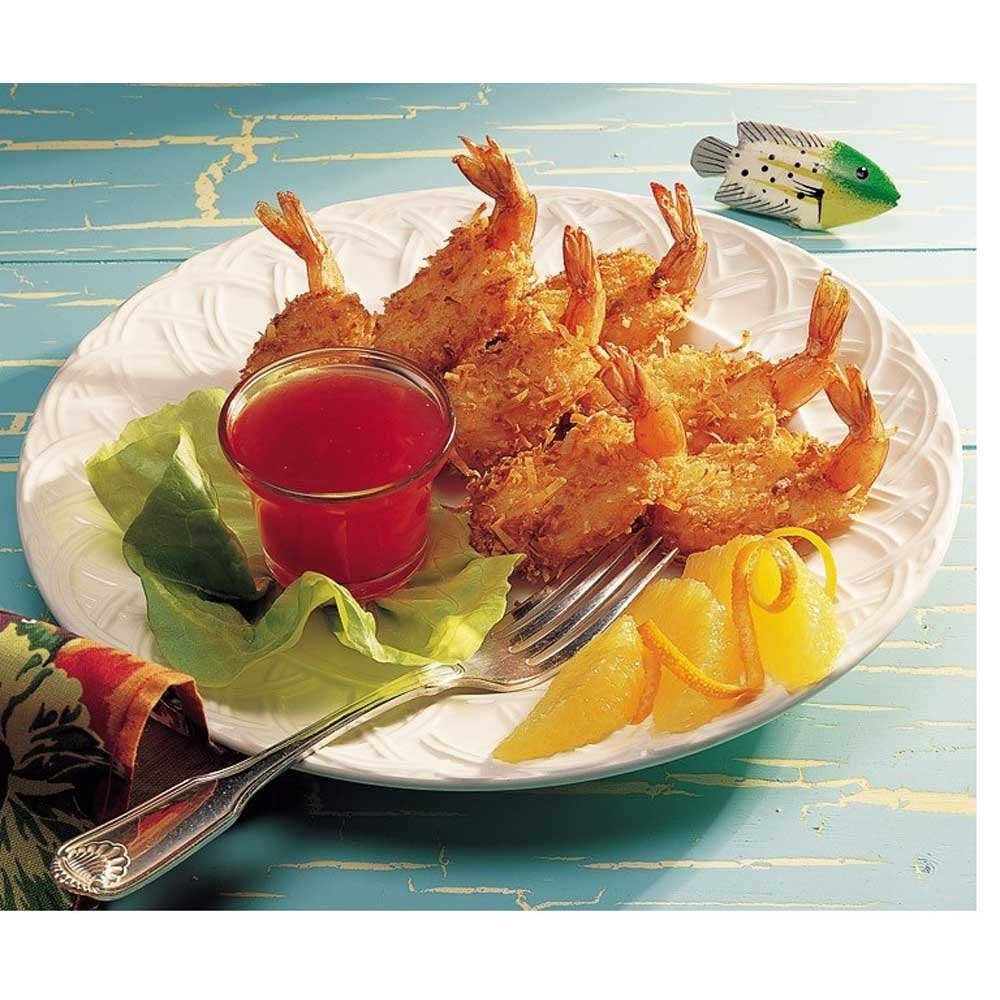
Item Name: Singleton Coconut Clean Tail Butterfly Breaded Shrimp, 3 Pound - 4 per case.
Value: 48.0
Unit: Ounce

Price: 215.14